Huajiachi Campus, Zhejiang University

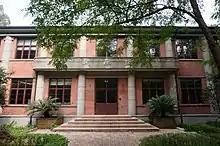
The Democratic Building in 2017

Huajiachi Campus (Traditional Chinese: 浙江大學華傢池校區, Simplified Chinese: 浙江大学华家池校区), is a major urban campus of Zhejiang University.